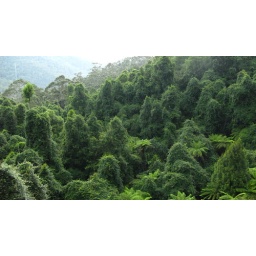
rainforest in blue mountains